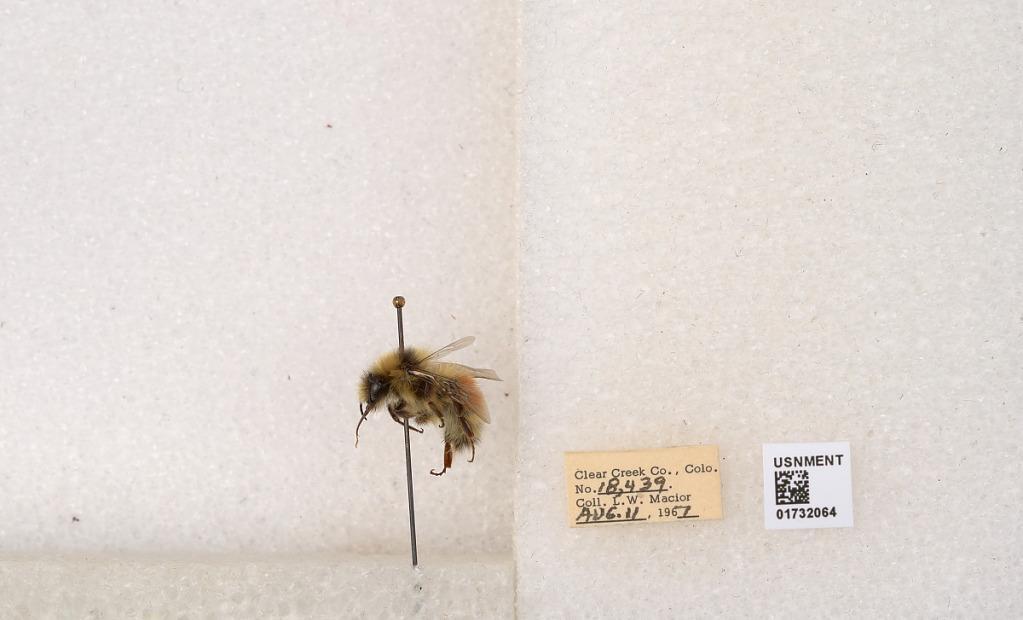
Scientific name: Bombus (Pyrobombus) sylvicola Kirby
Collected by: L. Macior
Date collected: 1967-8-11
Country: United States
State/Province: Colorado
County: Clear Creek
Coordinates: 39.6891, -105.644